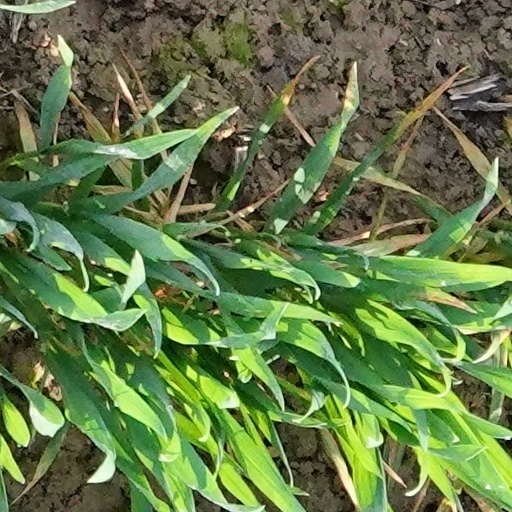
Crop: wheat